Postage stamps and postal history of Ryukyu Islands

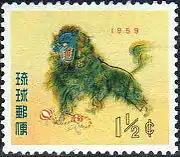
New Year's stamp of the Ryukyu Island for 1959

This is a survey of the postage stamps and postal history of the Ryukyu Islands.